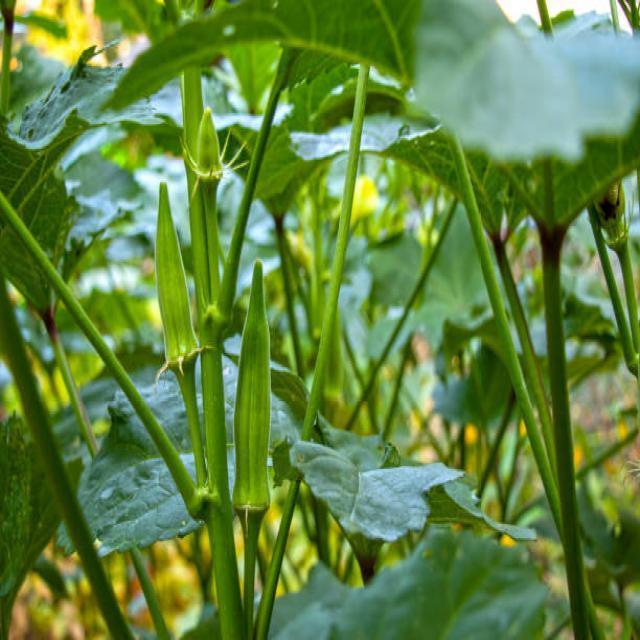
Label: Mature